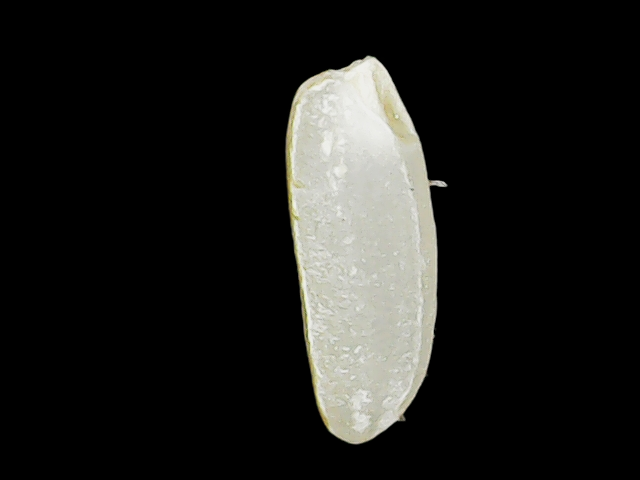
Rice variety: Binadhan12